Walt Disney Studios (Burbank)

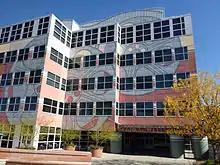
The Frank G. Wells Building

Disney Legends Plaza, located between the Team Disney: The Michael D. Eisner building and the Frank G. Wells building, is the central hub for the Disney Legends award and pays homage to its recipients. Dedicated on October 18, 1998, the plaza features the "Partners" statue of Walt Disney and Mickey Mouse, designed by Imagineer Blaine Gibson, along with a replica statue of Roy O. Disney and Minnie Mouse which can also be found at the Magic Kingdom park.